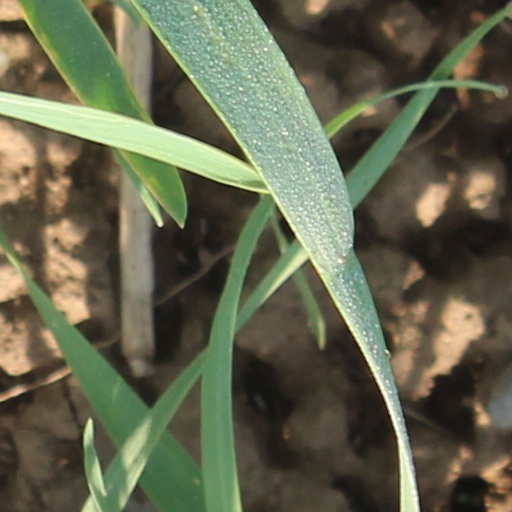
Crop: wheat